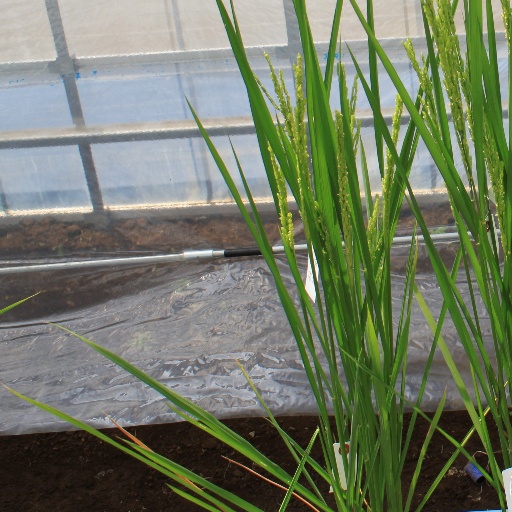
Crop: rice